Y Sap mine

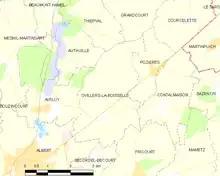

The underground war continued with offensive mining to destroy opposing strong points and defensive mining to destroy tunnels, which were long. Around La Boisselle, the Germans dug defensive transverse tunnels about long, parallel to the front line. On 19 November 1915, the 179th Tunnelling Company commander, Captain Henry Hance, estimated that the Germans were away and ordered the mine chamber to be loaded with of explosives, which was completed by midnight on At the Germans blew the charge, filling the remaining British tunnels with carbon monoxide. The right and left tunnels collapsed; it was later found that the German explosion had detonated the British mine.